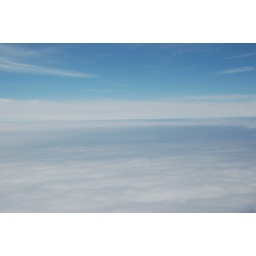
the beautiful view from the airplane window...I love flying above the clouds